Corbet Woodall (gas engineer)

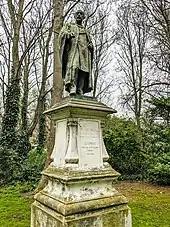
Statue of Sir Corbett Woodall by Arthur George Walker in Twelvetrees Crescent memorial garden

Sir Corbet Woodall (27 August 1841 – 17 May 1916) was an English gas engineer. He was Governor of the Gas Light and Coke Company from 1906 to 1916.